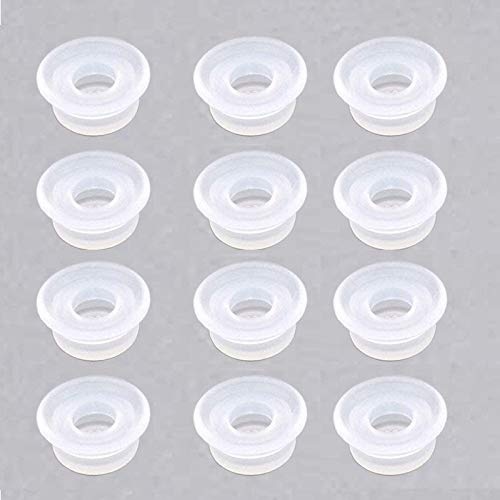
Float Valve Gaskets Replacement Float Valve Gaskets crock pot pressure cooker accessories (Float Valve Gaskets 12 pack)
Brand: Garkup
Features: NOTE:Please check the pictures to see the sizes of the set before buying FEATURE: floater is made of stainless steel, floater size: 19 x 9 x 7 mm,Sealer is made from safe durable silicone, no odor, sealer size: 12 x 3 mm EASY TO INSTALL: insert the smaller side first through the top of the handle, then place the sealer on the smaller side so it rests in the grove of the valve APPLICATION:Floater and Sealer for XL, YBD60-100, PPC780, PPC770, PPC790 Pressure Cookers
Category: Home & Garden > Kitchen & Dining > Cookware & Bakeware > Cookware Accessories > Pressure Cooker & Canner Accessories > Valves